Old Church of St Nidan, Llanidan

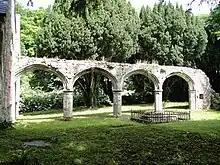
The exposed central arcade, which "rises from the graveyard like an abstract sculpture"

Two of the six arches in the arcade are inside the church; the other four project beyond the east wall, which has been built around one of the octagonal piers that support the arches. The roof dates from the 15th century, although the visible beams are not original; the roof's exposed wooden trusses rest on sandstone corbels. A 1937 survey by the Royal Commission on Ancient and Historical Monuments in Wales and Monmouthshire noted 20 memorials from the 17th and 18th centuries. It also recorded the presence of a sundial on a pedestal, dated 1768, and some stone shields that were not attached to the building, bearing dates of 1561 and 1563. Most of the fittings now in St Nidan's are not original, and come from other churches in north-west Wales; the granite altar is modern.